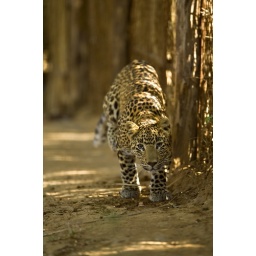
Leopard cub in Ranthambhore tiger reserve in north Indian state of Rajasthan